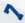
Number: 7